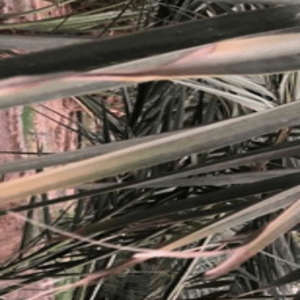
Label: Potassium Deficiency